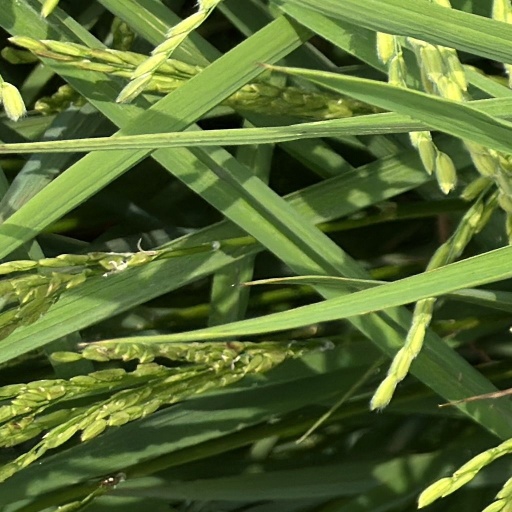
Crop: rice